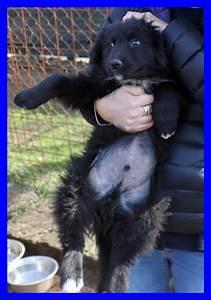
dog